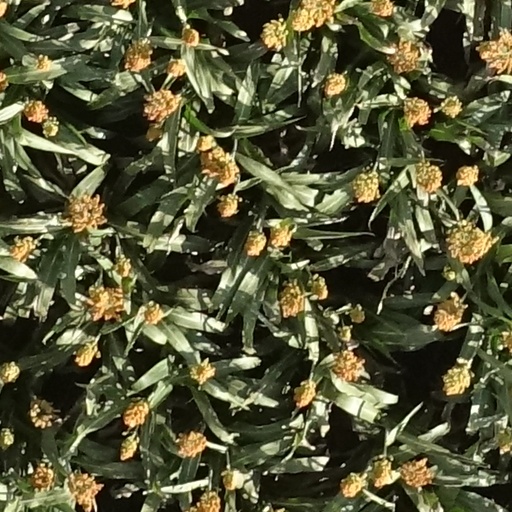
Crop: sorghum